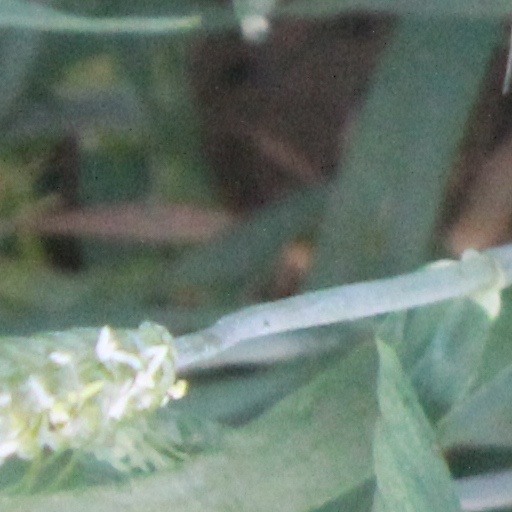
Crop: wheat